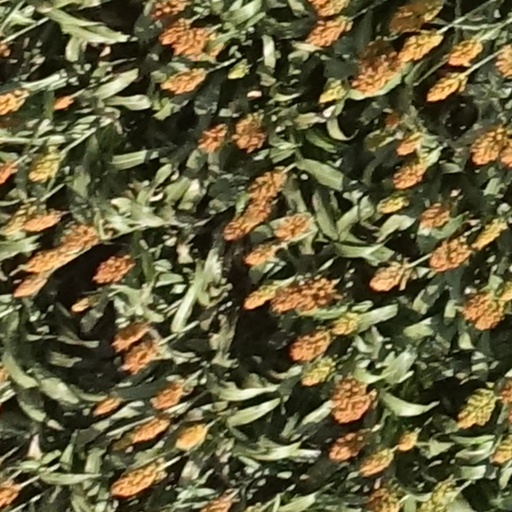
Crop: sorghum